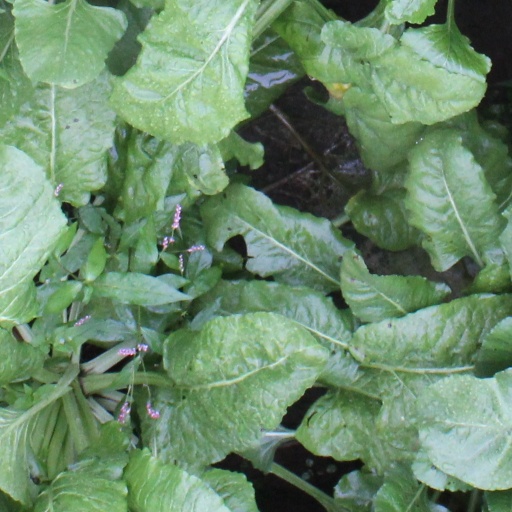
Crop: sugar beet